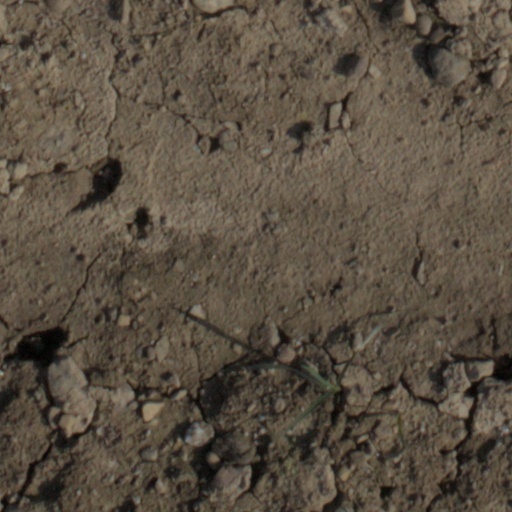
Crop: wheat